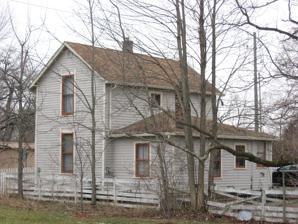
Building: Michigan Road Toll House
Country: United States of America
Year built: 1850
United States historic place Michigan Road Toll House U.S. National Register of Historic Places Michigan Road Toll House, November 2010 Show map of Indianapolis Show map of Indiana Show map of the United States Location 4702 Michigan Rd., NW., Indianapolis, Indiana Coordinates 39°50′29″N 86°11′20″W / 39.84139°N 86.18889°W / 39.84139; -86.18889 Area less than one acre Built c. 1850 ( 1850 ) , 1886 NRHP reference No. 74000031 Added to NRHP August 7, 1974 Michigan Road Toll House is a historic toll house located on the Michigan Road at Indianapolis , Marion County, Indiana .  It was built about 1850, as a simple one-story frame building.  It was raised to two stories in 1886.  The building operated as a toll house from about 1866 to 1892.  The building was also used as a post office , notary public office, and general store . It was added to the National Register of Historic Places in 1974. References